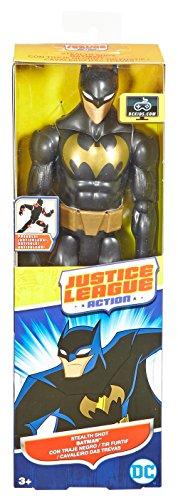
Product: DC Comics Justice League Action Stealth Shot Batman Figure
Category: Toys & Games | Toy Figures & Playsets | Action Figures
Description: New 12" Justice League Action Batman figure.
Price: $12.81
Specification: ProductDimensions:4x12x2inches|ItemWeight:6.1ounces|ShippingWeight:6.4ounces(Viewshippingratesandpolicies)|DomesticShipping:ItemcanbeshippedwithinU.S.|InternationalShipping:ThisitemcanbeshippedtoselectcountriesoutsideoftheU.S.LearnMore|ASIN:B01IKOZ6NS|Itemmodelnumber:DWM50|Manufacturerrecommendedage:36months-10years